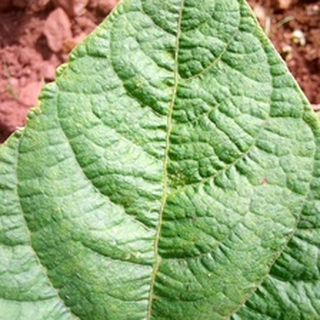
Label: healthy_bean